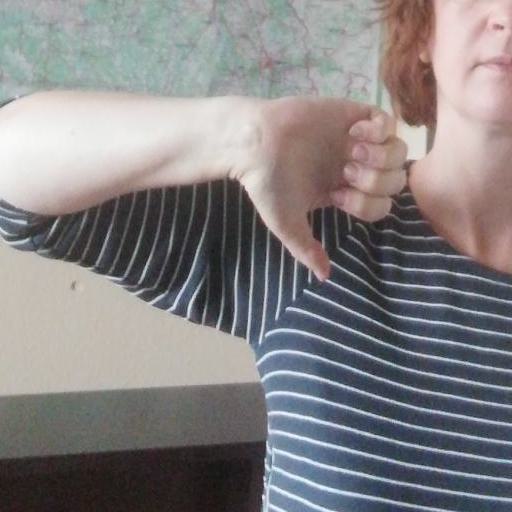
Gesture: dislike